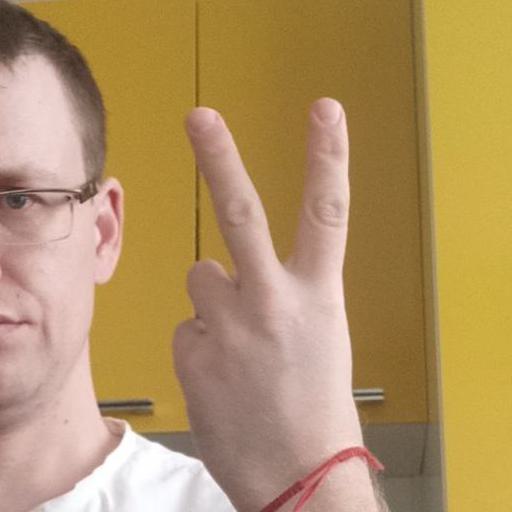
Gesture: peace_inverted